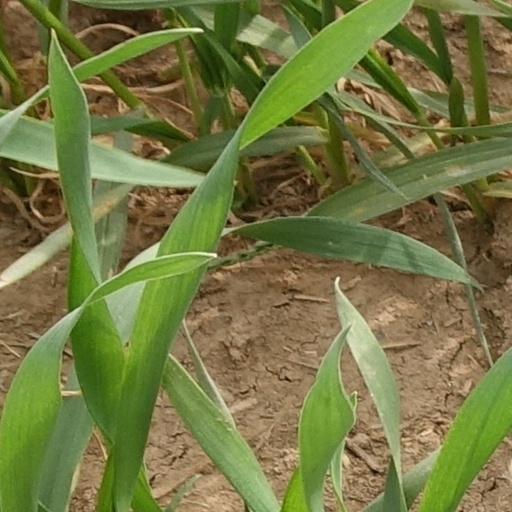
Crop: wheat